Made in America (Jay-Z and Kanye West song)

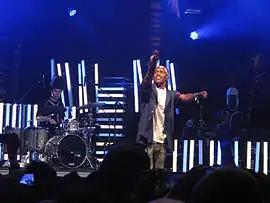
Ocean's hook received the most praise of any aspect of the song, being described as the "emotional weight" of the track.

"Made in America" received mostly positive reviews from most music critics. "Pitchfork"s Tom Breihan commented that the track reminded him of "the inspirational ballads of late-period Michael Jackson", and said that while the song was "silly", it "succeeds on pure orchestral excess." "Rolling Stone" stated that "both rappers deliver sentimental verses, but Ocean carries most of the emotional weight here." Steve Jones of "USA Today" commented "on the equally potent Made in America, the two talk about their rises to fame, while acknowledging those who helped and inspired them." Sputnikmusic's Tyler Fisher noted that "Frank Ocean asks, "What's a god to a nonbeliever?" on "No Church in the Wild", but later invokes "sweet baby Jesus" on "Made in America", pandering to each track without a thought to the coherence of the album."